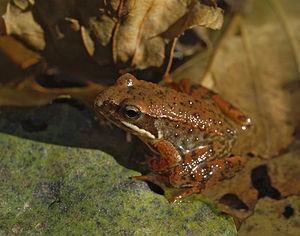
Rana iberica, la grenouille ibérique, est une espèce d'amphibiens de la famille des Ranidae.